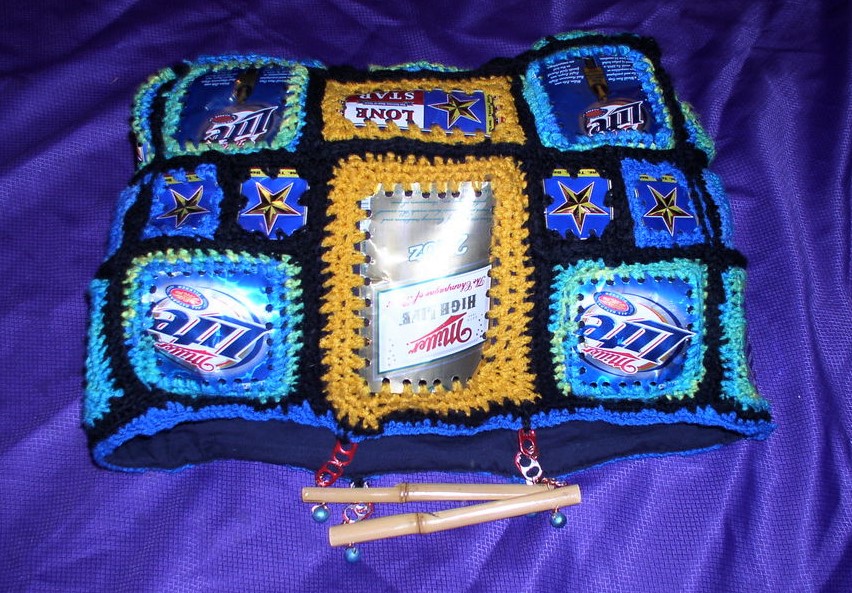
Label: metal